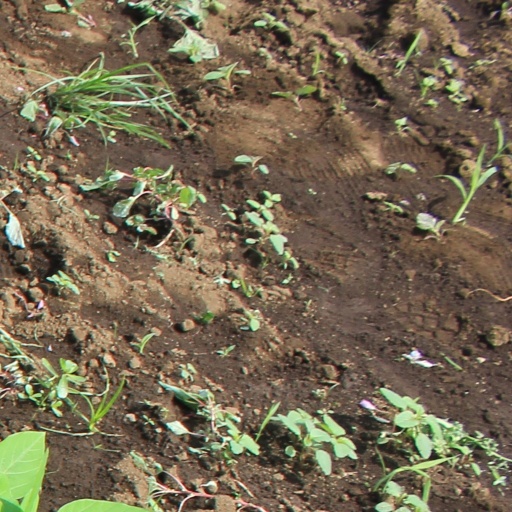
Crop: soybean